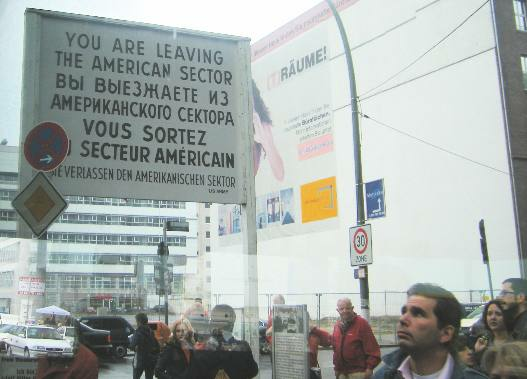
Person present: Yes